Carcinosis

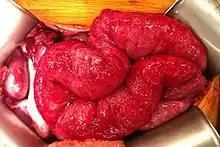
Intestines with peritoneal carcinomatosis from gastric cancer, appearing as a grainy serosal surface

The lining of the abdominal cavity is a common site for surface dissemination. Ovarian carcinomas are common. Fluid produced by the cells can produce ascites which is typical in carcinomatosis, but less common in peritoneal sarcomatosis. Fluid can be serous as seen in primary peritoneal carcinoma or mucinous such as found in pseudomyxoma peritonei which is typically a tumor derived from the appendix.